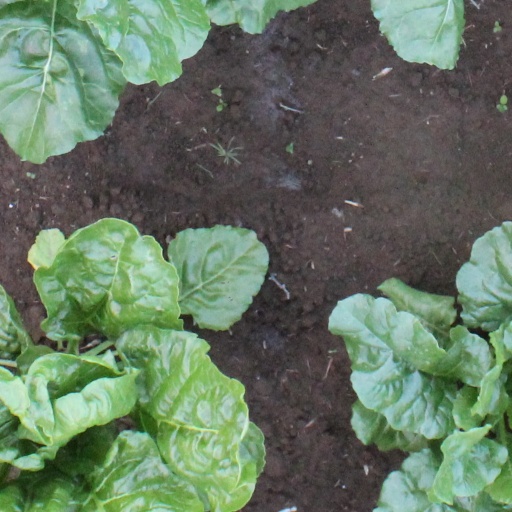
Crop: sugar beet